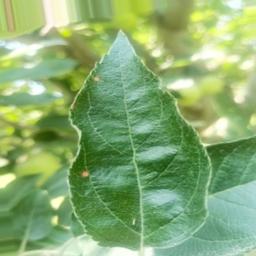
Label: Alternaria